Persian gardens

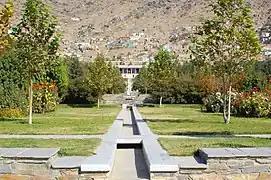
Bagh-e Babur in Kabul, Afghanistan

The Mughal emperor Babur introduced the Persian garden to India, attempting to replicate the cool, refreshing aura of his homeland in the Ferghana Valley through the construction of Persian-style gardens, like those at other Timurid cities like Samarkand and Herat. Babur was a zealous gardener and personally designed and supervised at least ten gardens in his capital of Kabul in modern Afghanistan, such as the Bagh-e Babur, where he recorded the allure of the pomegranate, cherry and orange trees he had planted. Though his empire soon expanded as far as north-central India, he abhorred the stagnant heat and drab environment of the hot, dusty plains of India; he was thus interred at Bagh-e Babur in Kabul by his widow in 1544.